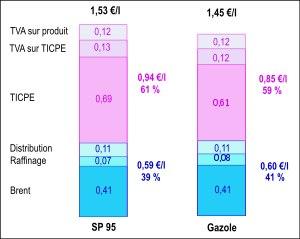
Le prix des carburants routiers en France, ou « prix à la pompe », est le prix auquel les commerçants exploitants de stations de distribution de produits pétroliers installés en France cèdent aux usagers de la route ces produits pétroliers : Sans Plomb 98, Sans Plomb 95, Sans Plomb 95, superéthanol E85, Gazole, GPL. Cet article ne traite pas de la question des carburants non routiers ou des combustibles.